Cheltenham Girls High School

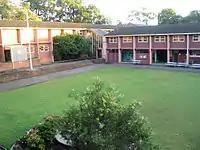
Cheltenham Girls High school, Quadrangle

The first students of the school were accommodated at Epping Boys' High School buildings during 1957, as the school was still in the process of being built. The Epping boys playground was separated, one side for the girls, one for the boys. The boys were caned if they were seen in the girl's playground. These students finally moved to new buildings on the Cheltenham site in 1958 and comprised four classes of second-year students and 10 classes of first-year students.